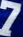
Number: 7